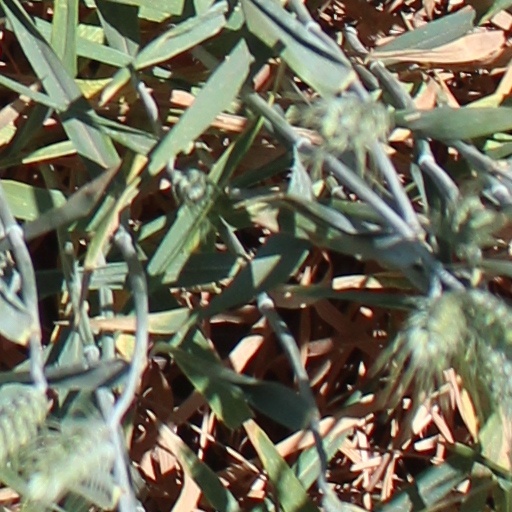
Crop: wheat